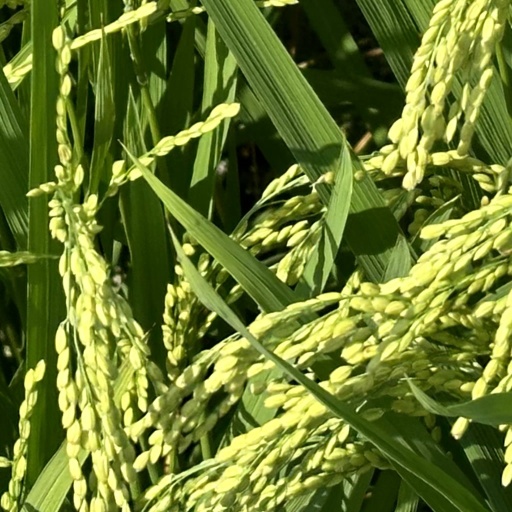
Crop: rice